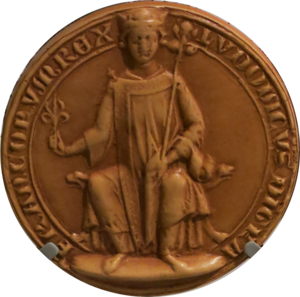
Premier sceau de majesté de Louis IX.
La ferme du château de Trappes est une ancienne ferme implantée à Trappes dans les Yvelines sur les ruines d'un château du XIIIᵉ siècle.
La relation culturelle entre la France et la Géorgie s’est élaborée au rythme des civilisations méditerranéennes, probablement de manière informelle à l’époque des premiers siècles lors de rencontres entre religieux ou au Vᵉ siècle avec Pierre l'Ibère : les historiens ont proposé de multiples hypothèses, parfois s’appuyant sur des légendes entretenues par une tradition géorgienne ancienne, parfois sur des textes retrouvés.Lors des Croisades les combats communs en Palestine structurent cette relation autour du christianisme. Les premiers contacts d’État à État s’établissent sous les règnes de François Ier et de Louis XIV, et éveillent un intérêt. Plus tard, aux XVIIᵉ, XVIIIᵉ et XIXᵉ siècles, les voyageurs français diffusent leur compréhension de la culture géorgienne auprès des milieux savants. Fin du XIXᵉ et début du XXᵉ siècles les libéraux et les révolutionnaires géorgiens font connaître dans leur pays les lumières politiques à la française. Après l’implantation d’ambassades à Tbilissi et à Paris, les échanges culturels entre la France et la Géorgie se développent ; les facteurs liés à la mondialisation contribuent à formater la relation culturelle avec une nouvelle dimension.
Louis IX, dit « le Prudhomme » et plus communément appelé Saint Louis, est un roi de France capétien né le 25 avril 1214 à Poissy et mort le 25 août 1270 à Carthage, près de Tunis. Il régna pendant plus de 43 ans de 1226 jusqu'à sa mort. Considéré comme un saint de son vivant, il est canonisé par l'Église catholique en 1297.
La liste des monarques de France réunit les rois et les empereurs qui ont régné sur la France, au travers des différentes constructions politiques, territoriales et dynastiques qui se succédèrent. Parmi les différents moments de cette royauté française, on distingue l'époque des royaumes francs au haut Moyen Âge, le royaume de France en tant que tel jusqu'à la Révolution française, puis le Premier Empire, la Restauration, la monarchie de Juillet et enfin le Second Empire. Le dernier monarque ayant régné en France est l'empereur Napoléon III, déchu officiellement le 1ᵉʳ mars 1871, après la défaite de Sedan. Jusqu'alors, la France avait toujours été une monarchie ou un empire, hormis durant deux périodes : la Première République, du 22 septembre 1792 au 18 mai 1804, et la Deuxième République, du 24 février 1848 au 2 décembre 1852.